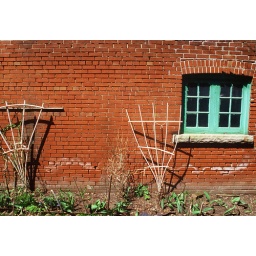
green window in a brick wall